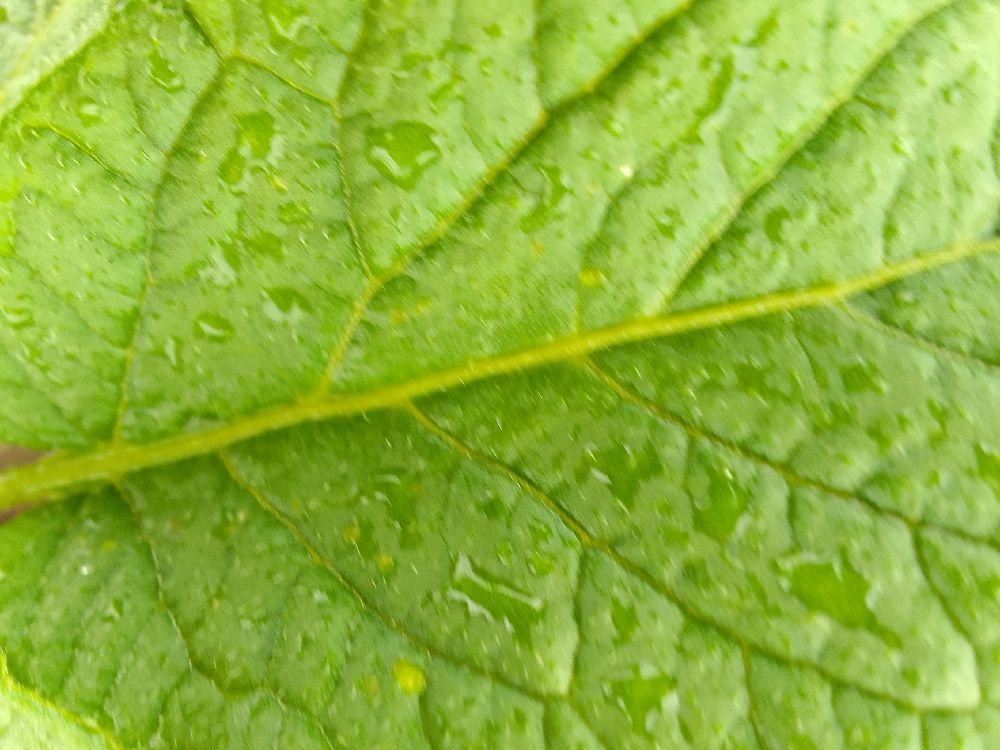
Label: Healthy